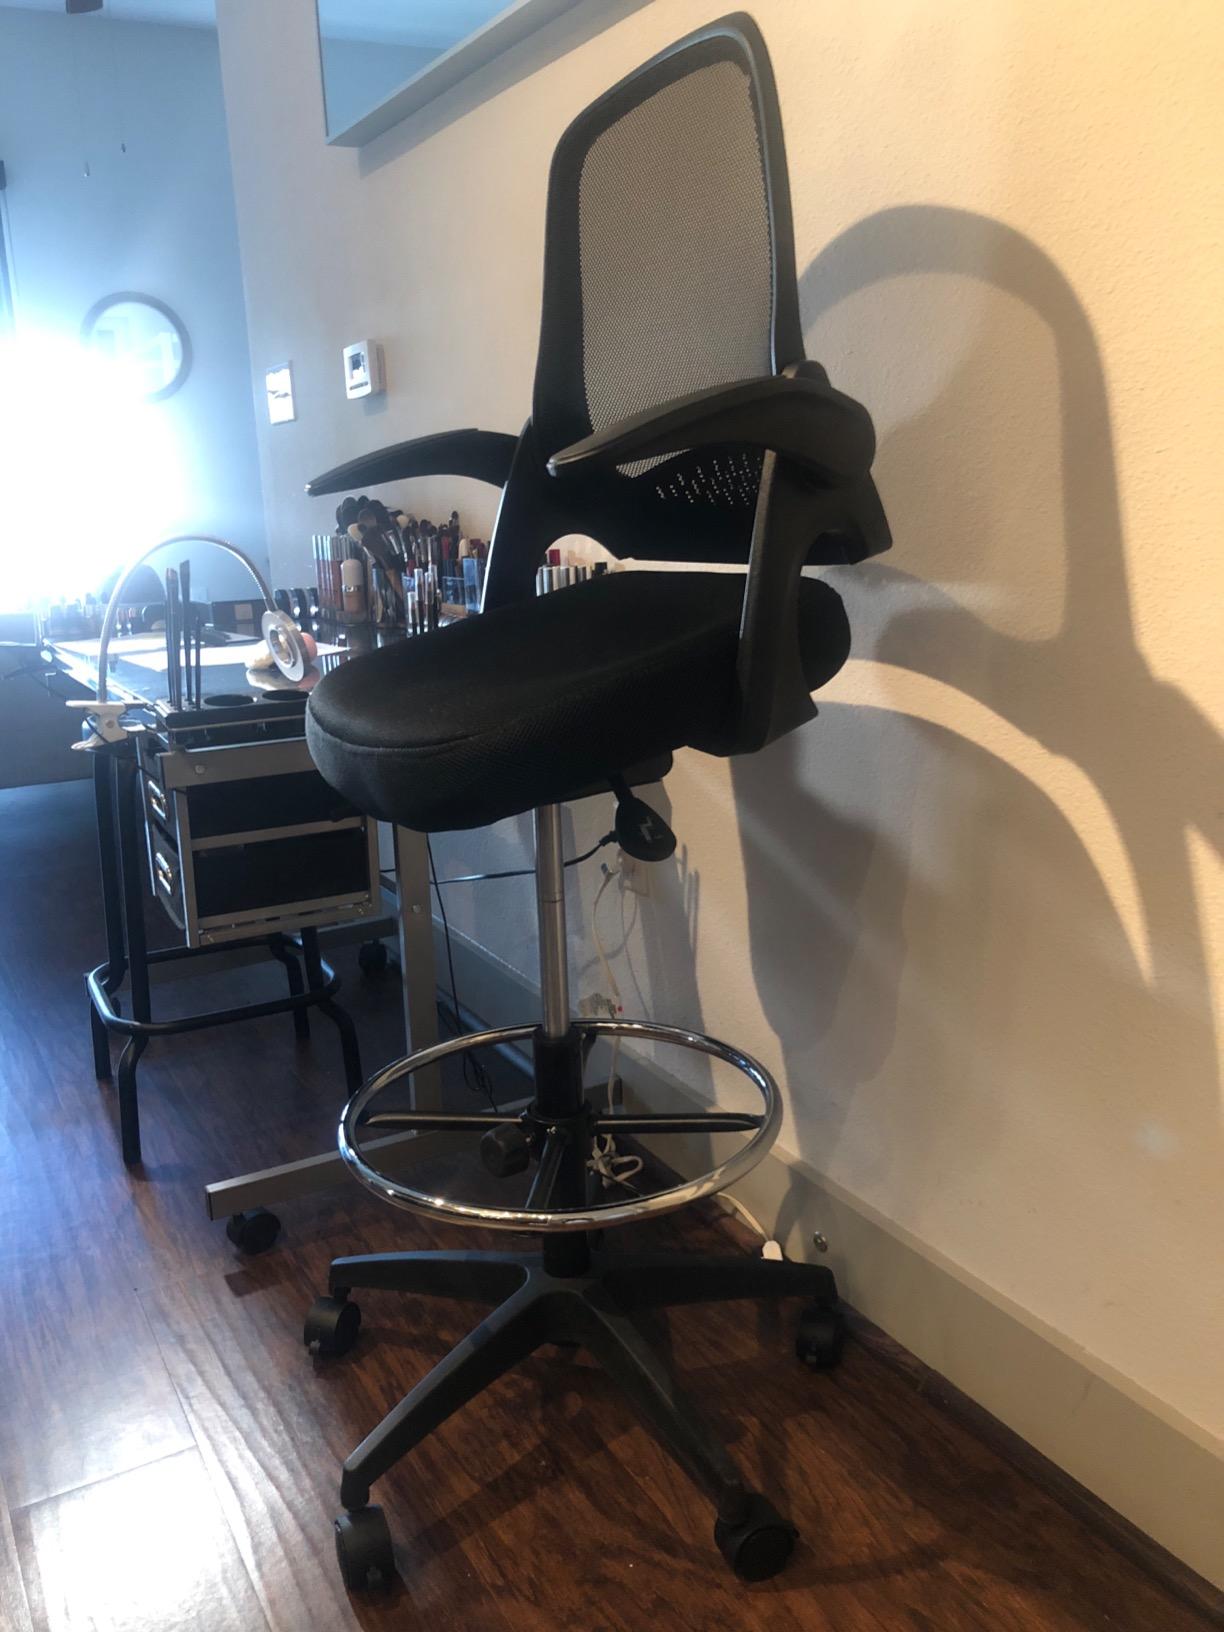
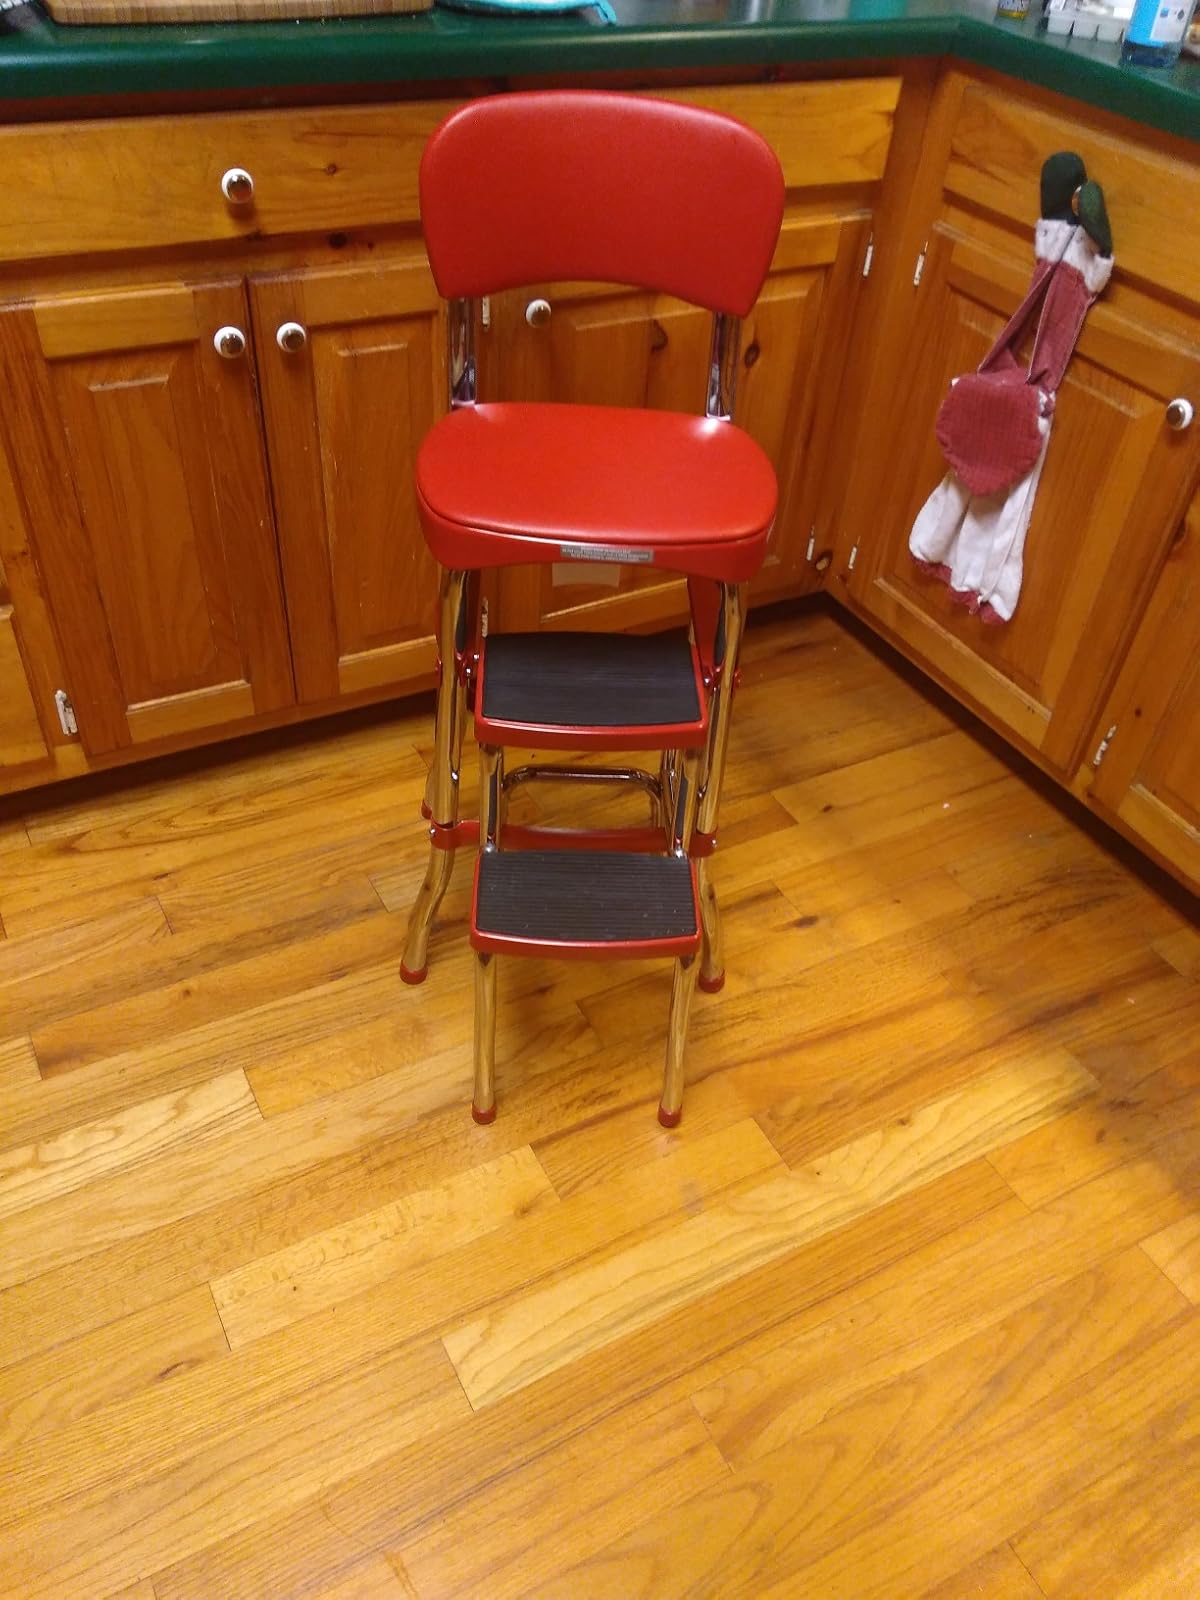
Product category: items_chair
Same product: no